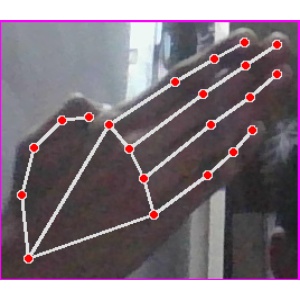
अक्षर: घ